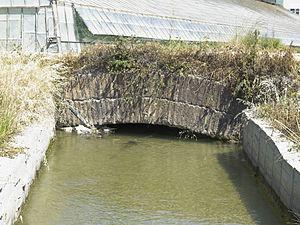
Le Pont romain de Limyra à Lycie (Turquie), un des plus vieux ponts en arc surbaissé dans le monde Italiano: Il Ponte romano di Limira in Licia, Turchia, uno dei più antichi ponti ad arco ribassato del mondo